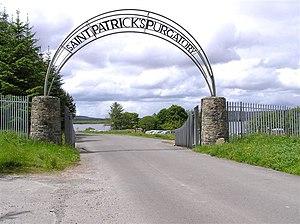
Le christianisme du Moyen Âge fut une période fertile en visions de l’au-delà. La mise à l’écrit du sort que Dieu réserve à ceux qui n’obéissent pas, ne se convertissent pas et ne vivent pas leur vie le plus pieusement possible était un outil très utile pour assurer la conversion des peuples les plus têtus. Vers la fin du XIIe siècle, plusieurs visions circulaient déjà sur l’organisation de la vie après la mort, comment elle était vécue, le tout rapporté par des personnes vivantes et chanceuses d’avoir vu de telles merveilles. Les Irlandais étaient un peuple similaire, qui refusaient de croire en cette nouvelle religion s’ils ne pouvaient pas eux-mêmes voir les récompenses et les conséquences qui s’associaient avec cette nouvelle religion. C’est dans ce contexte que se situe l’écriture du Tractatus de Purgatorio Sancti Patricii.